List of NCAA Division I men's basketball season rebounding leaders

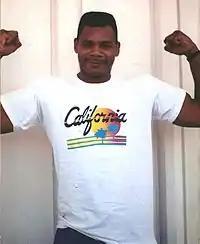
A light-skinned black man wearing a white t-shirt that says "California" smiles as he flexes his arms for the camera.

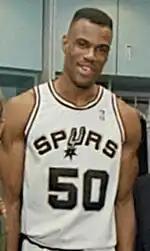
David Robinson is a Hall of Famer.

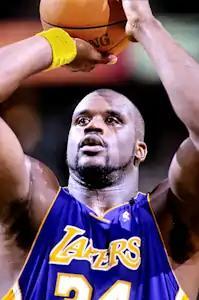
Shaquille O'Neal led Division I in 1991.

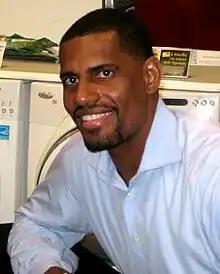
A black man wearing a blue button-down shirt sits and poses for a picture at a wooden table.

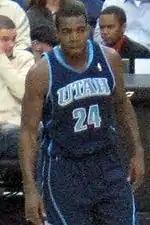
Paul Millsap, the only three-time rebounding champion.

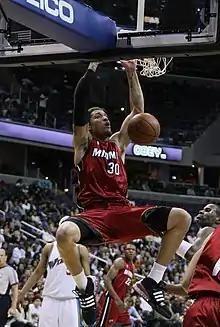
Michael Beasley led the nation as a freshman in 2008.

All schools are listed under their current athletic brand names, which do not always match those used by a program in a given season.